Liam O'Flaherty

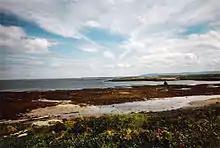
East beach of Inishmore, O'Flaherty's birthplace

O'Flaherty was born, a son of Maidhc Ó Flaithearta and Maggie Ganley, at Gort na gCapall, Inishmore. Baptised William, he adopted the form 'Liam' in the 1920s. His family, descendants of the Ó Flaithbertaigh family of Connemara, were not well off. The Irish language was widely spoken in the area, and in the O'Flaherty household, both English and Irish were used. But according to O'Flaherty, Irish was not approved at home: "permit me to say that English was the first language I spoke. My father forbade us speaking Irish. At the age of seven I revolted against father and forced everybody in the house to speak Irish."